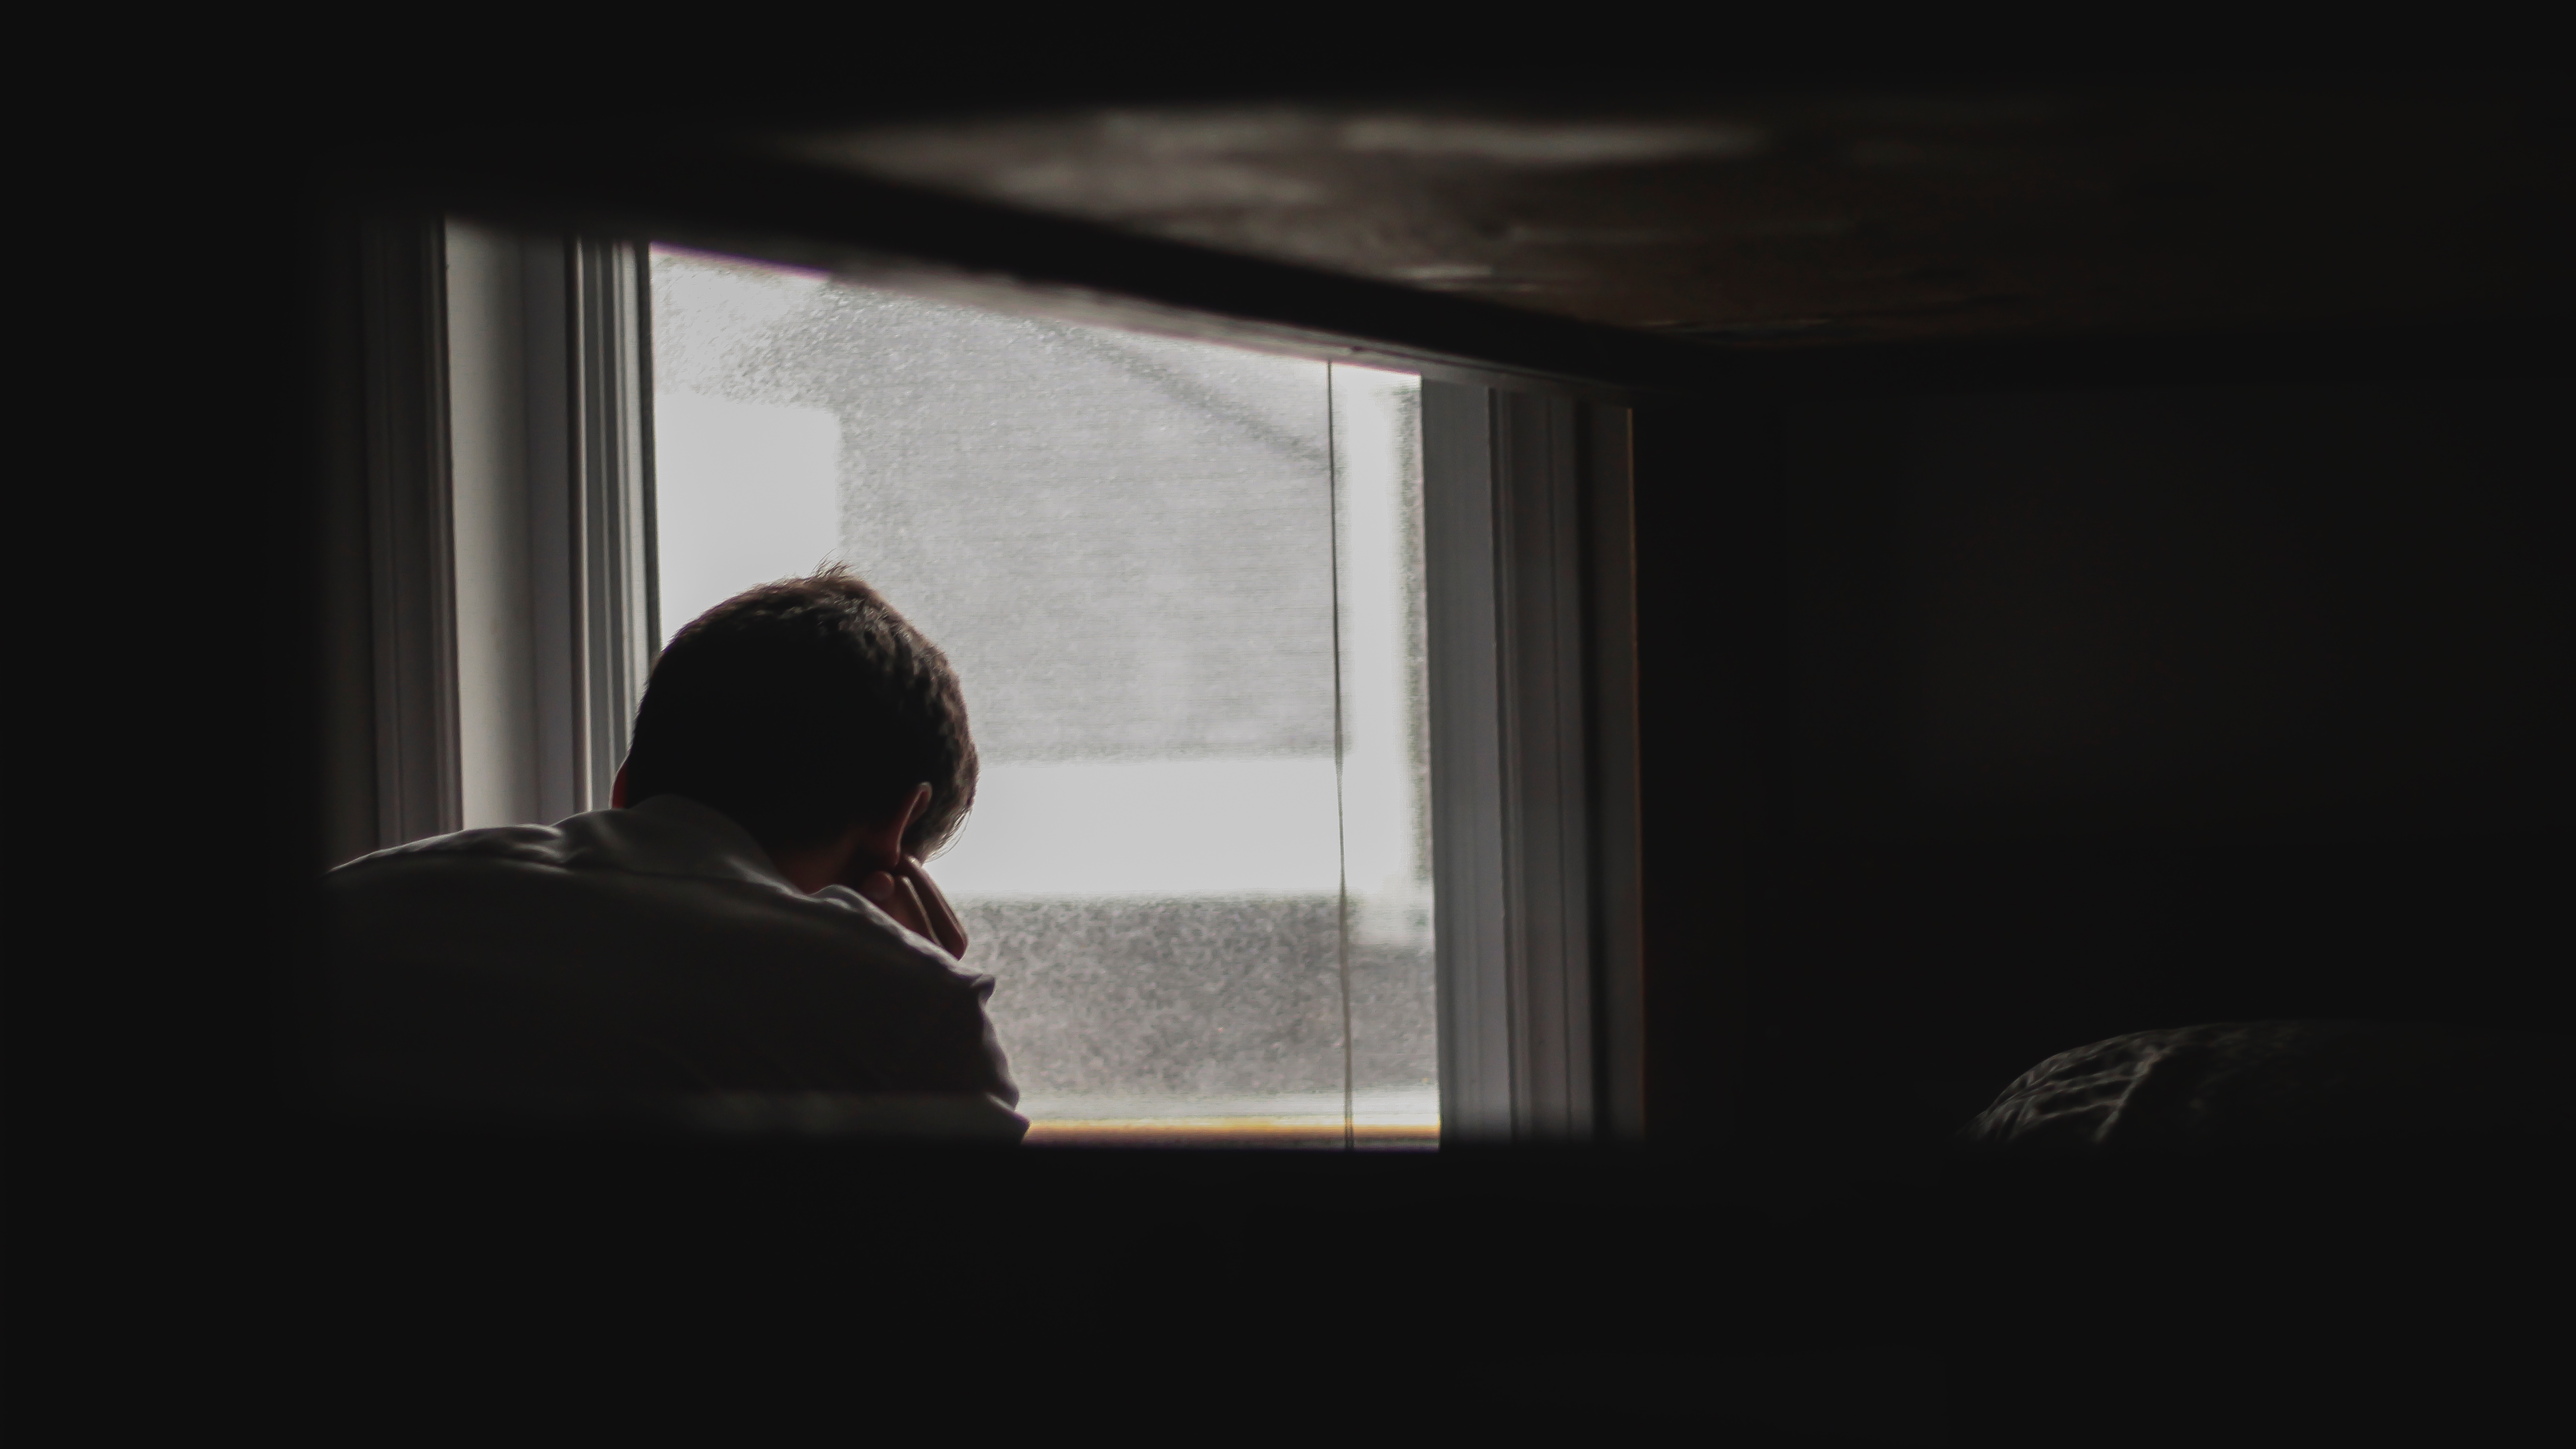
light, black and white, white, window, shadow, darkness, black, monochrome, photograph, image, shape, monochrome photography, film noir